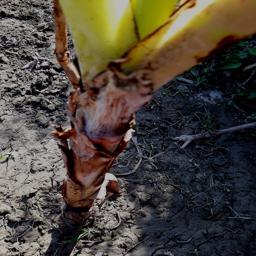
Label: BACTERIAL SOFT ROT